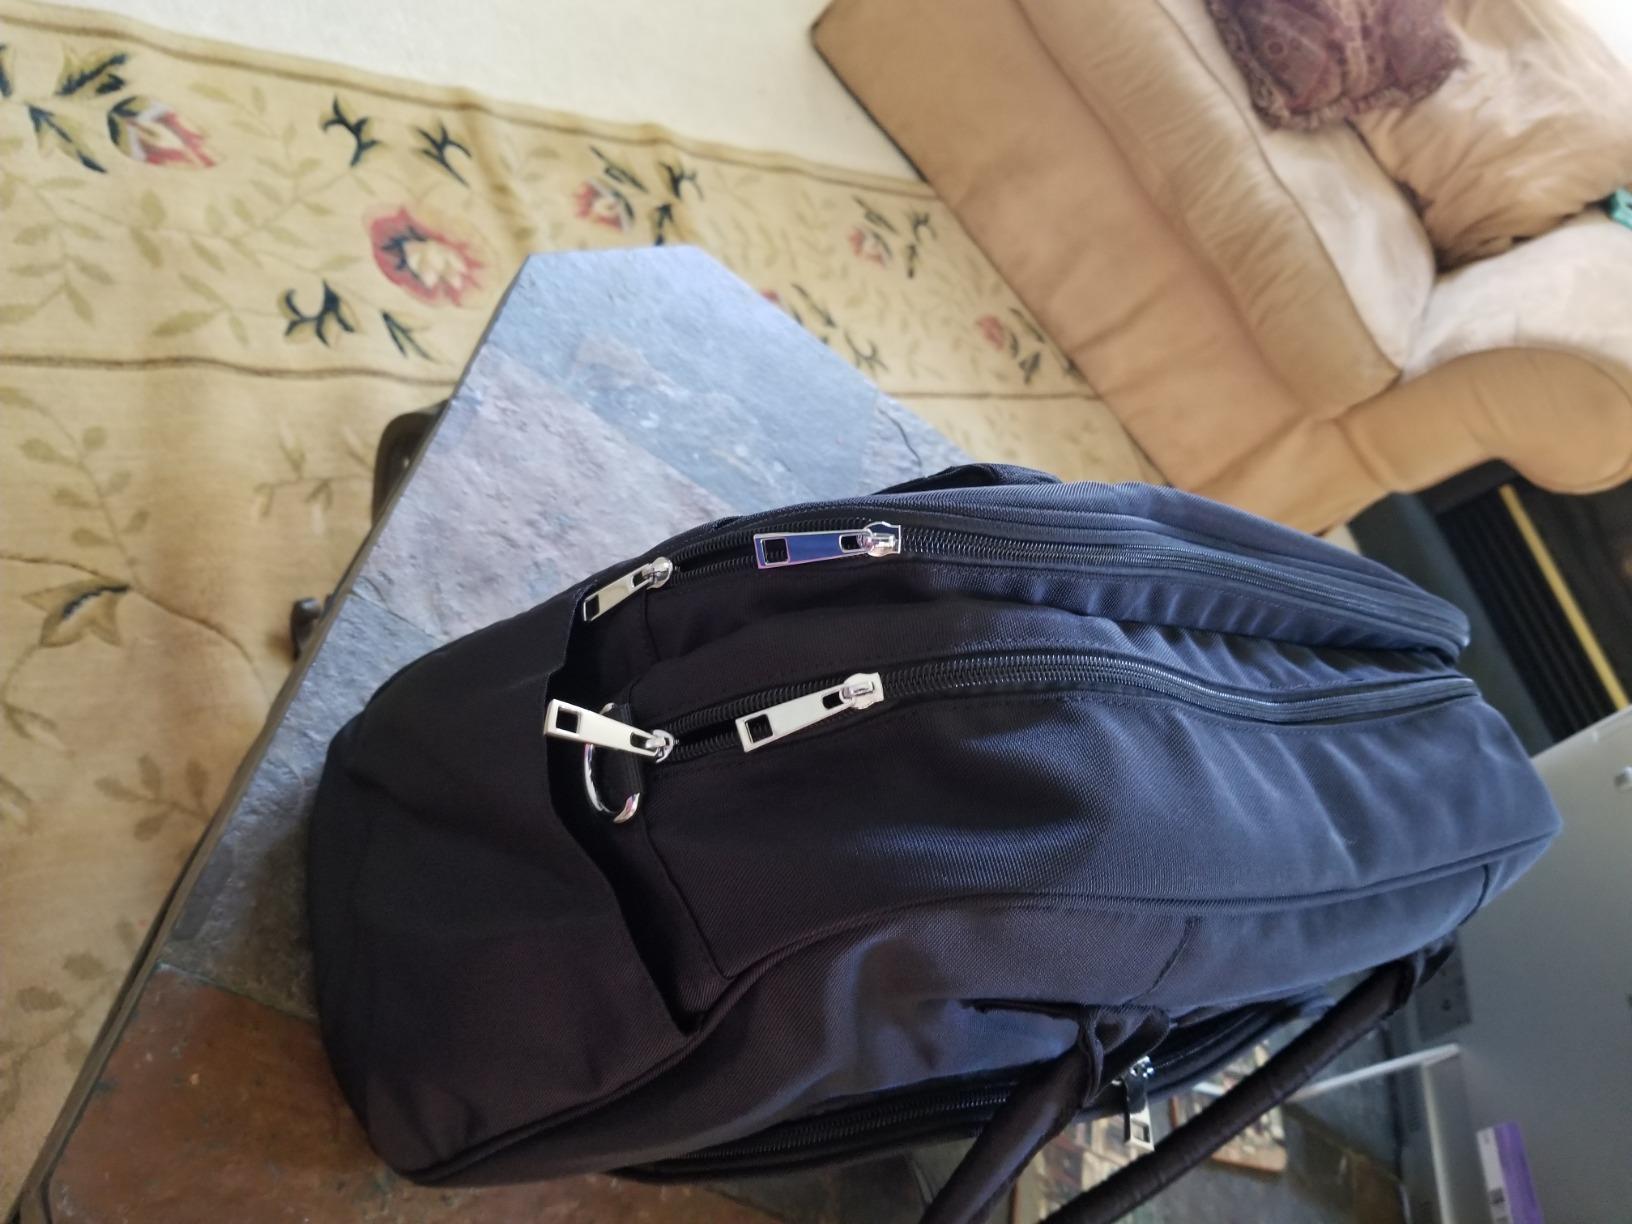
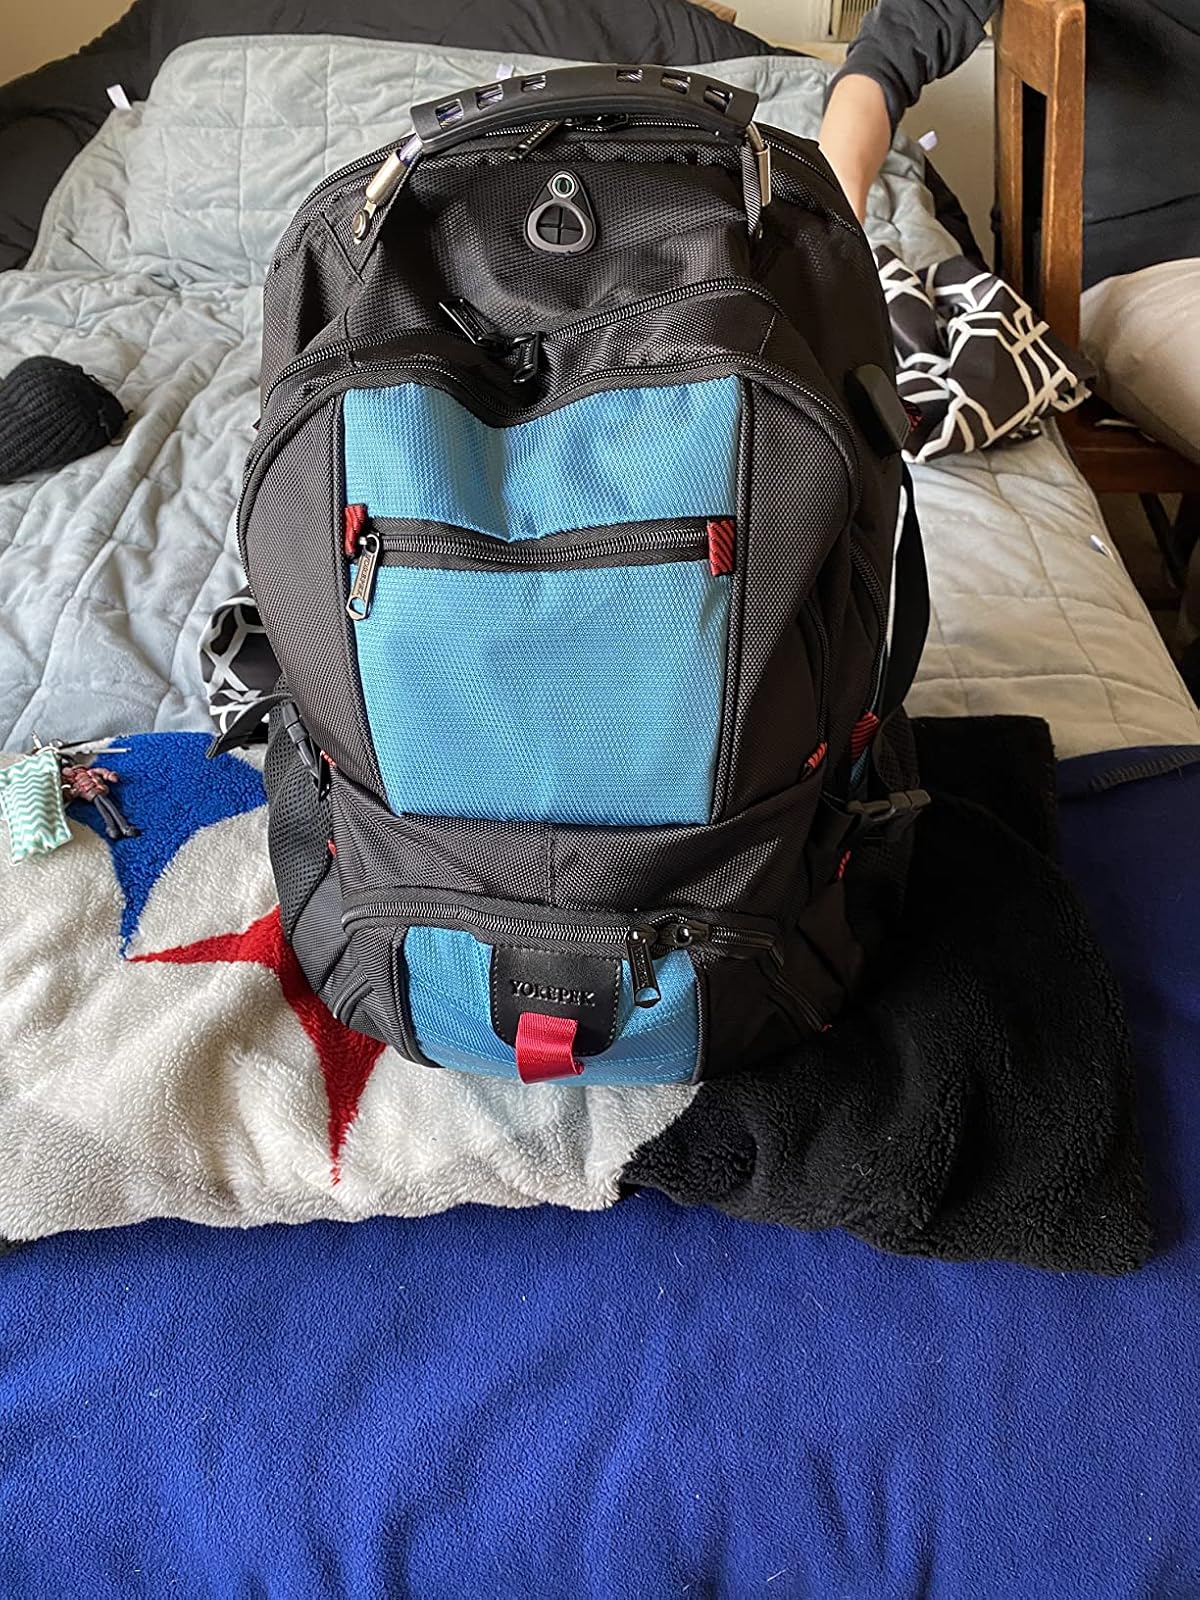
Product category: bag
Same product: no